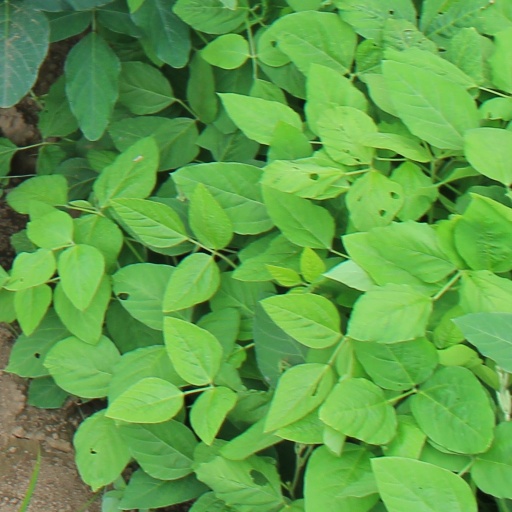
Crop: soybean